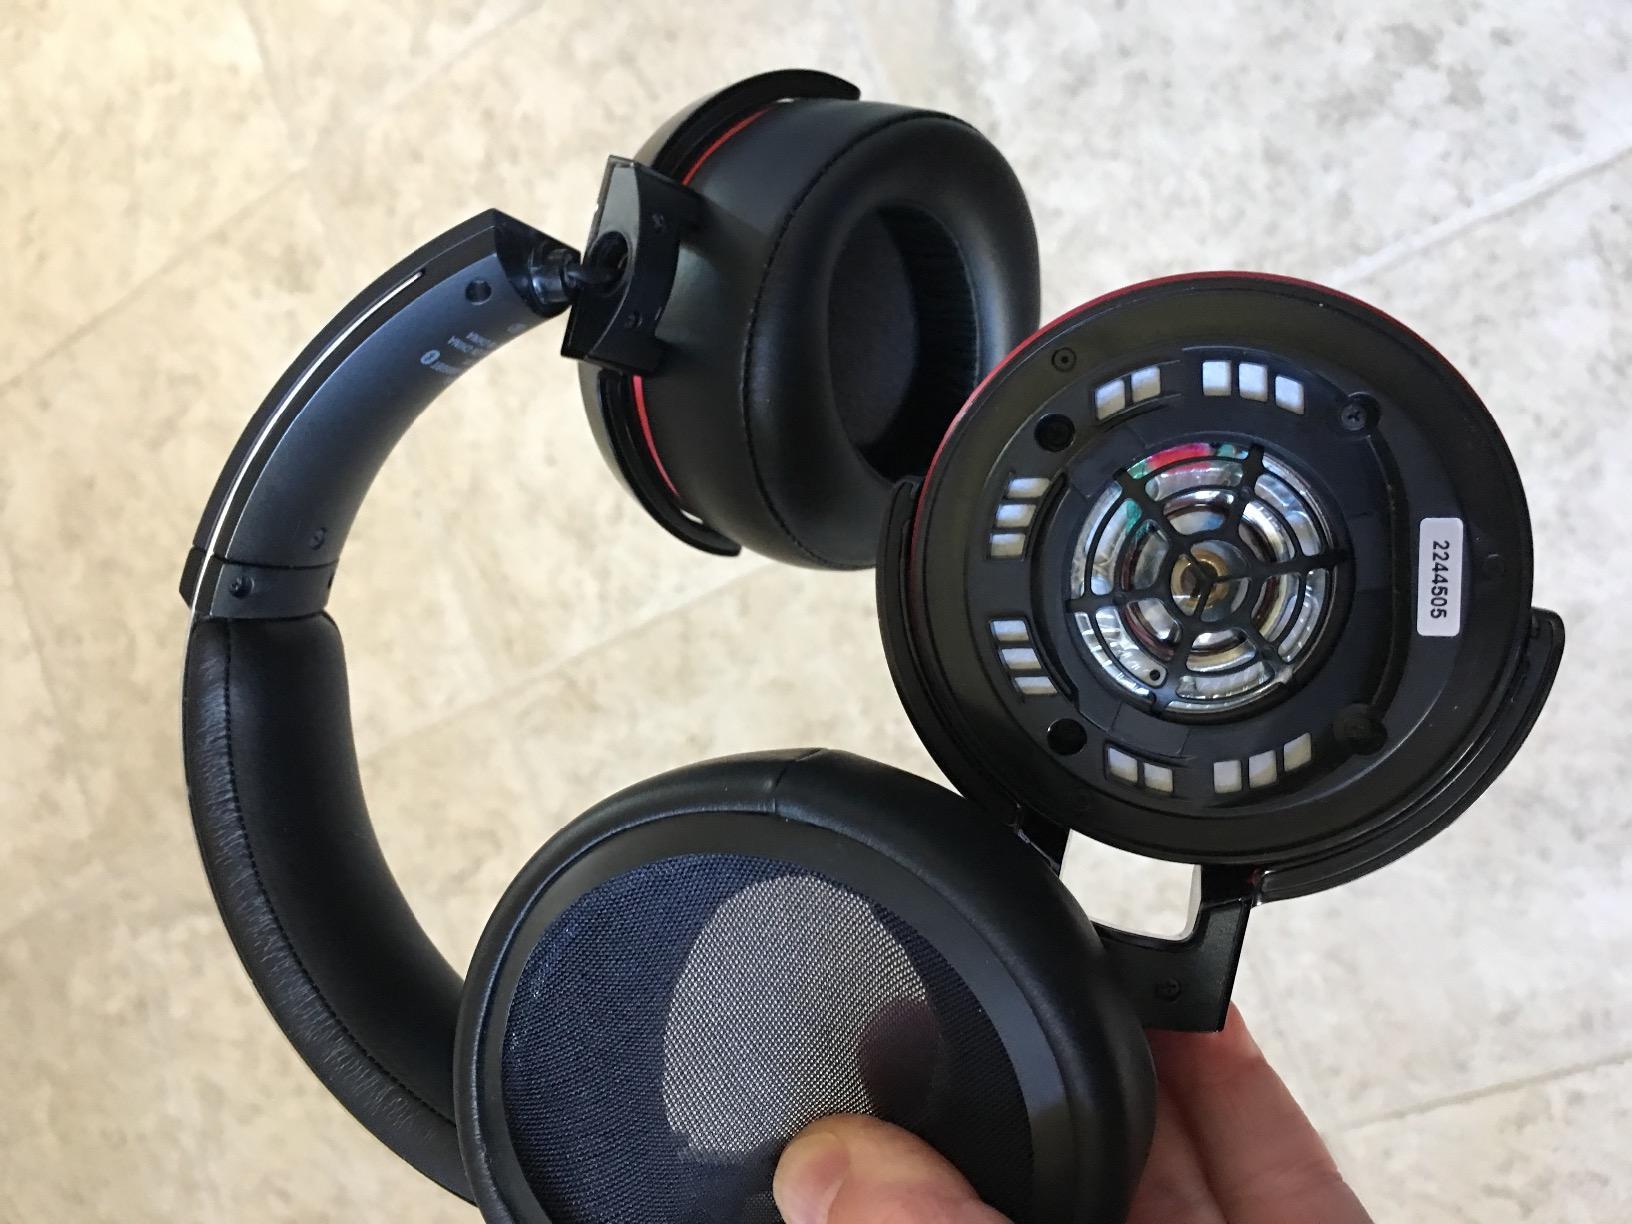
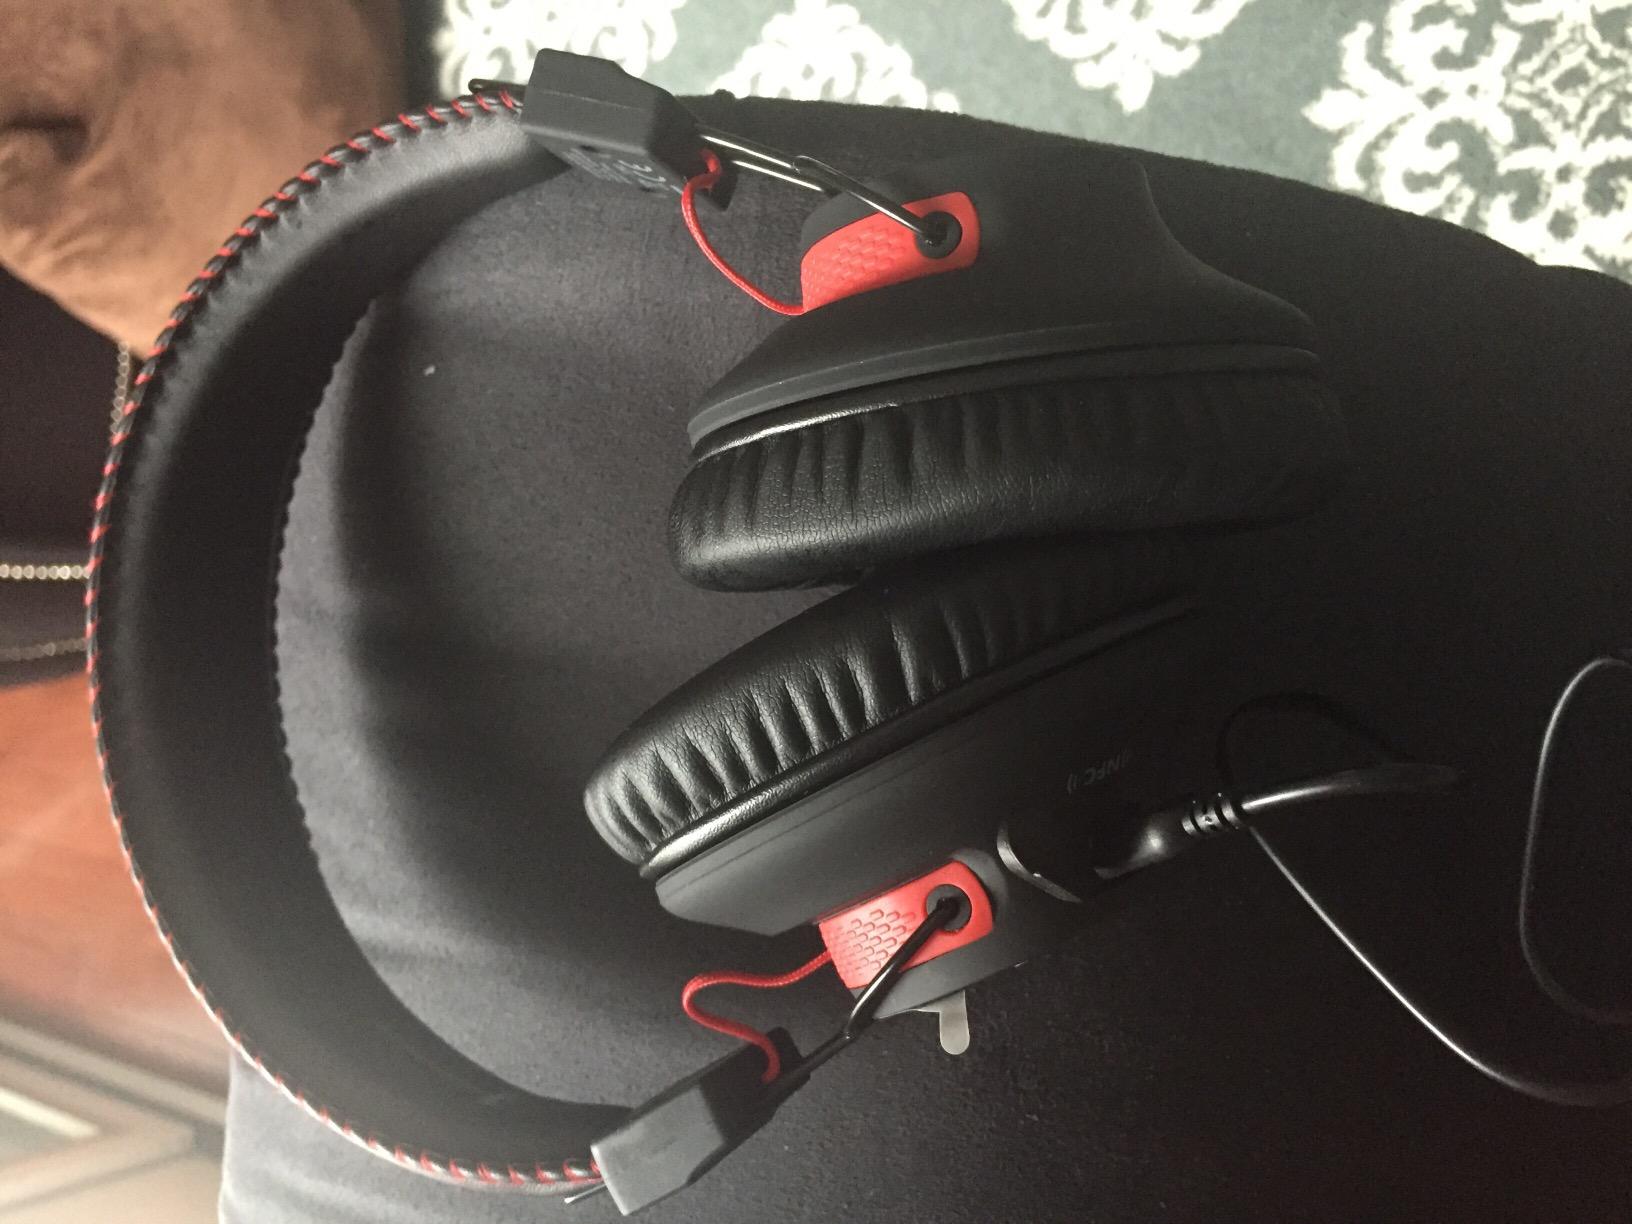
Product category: headphones
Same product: no